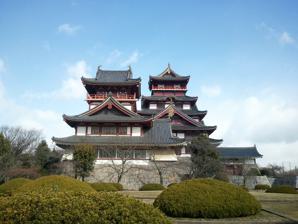
Building: Fushimi Castle
Country: Japan
Year built: 1594
Castle in Kyoto, Japan Fushimi Castle 伏見城 Fushimi-ku , Kyoto , Japan Fushimi Castle 伏見城 Show map of Kyoto Prefecture Fushimi Castle 伏見城 Show map of Japan Type Azuchi-Momoyama castle Site information Controlled by Toyotomi Hideyoshi (1592–1598) Torii Mototada (1598–1600) Tokugawa shogunate (1600–1623) Japan (1964–present) Condition Reconstructed; buildings closed to the public since 2003 Site history Built 1592–1594, rebuilt late 1590s, again in 1964 Built by Toyotomi Hideyoshi (original) In use 1592–1623 Materials stone, wood, plaster, gold Demolished 1596 by an earthquake; dismantled 1623 Fushimi Castle ( 伏見城 , Fushimi-jō ) , also known as Momoyama Castle ( 桃山城 , Momoyama-jō ) or Fushimi-Momoyama Castle , is a Japanese castle located in Fushimi Ward , Kyoto . Fushimi Castle was constructed from 1592 to 1594 by Toyotomi Hideyoshi at the end of the Sengoku period as his retirement residence. Fushimi Castle was destroyed in the 1596 Keichō–Fushimi earthquake and rebuilt before eventually being demolished in 1623 and its site later used for the tomb of Emperor Meiji . The current Fushimi Castle is a replica constructed in 1964 near the original site in Fushimi. The Azuchi–Momoyama period of Japanese history partially takes its name from Fushimi Castle. History Golden Tea Room in Fushimi Castle Construction of the original Fushimi Castle begun in 1592, the year after Toyotomi Hideyoshi 's retirement from the regency , and was completed in 1594. Twenty provinces provided workers for the construction, which numbered between 20,000 and 30,000. Fushimi Castle before being demolished in 1623. Though bearing the external martial appearance of a castle, the structure was intended as a retirement palace for Hideyoshi, and was furnished and decorated as such. It is particularly famous for its Golden Tea Room , in which both the walls and the implements were covered in gold leaf . The castle was intended to be the site for Hideyoshi's peace talks with Chinese diplomats seeking an end to the Seven-Year War in Korea , but an earthquake destroyed the castle entirely only two years after its completion. Karamon gate was moved to Nishi Hongan-ji It was rebuilt soon afterwards, and came to be controlled by Torii Mototada , a vassal of Tokugawa Ieyasu . In 1600, the castle fell in a famous and significant siege by Ishida Mitsunari . Torii, in a celebrated act of honor and bravery, defended the castle for eleven days, delaying Ishida's forces and allowing his lord Tokugawa time to build his own army. This had a profound effect on the Battle of Sekigahara that came soon afterwards, and which marked the final victory of Tokugawa Ieyasu over all his rivals. Fushimi-Momoyama Castle in autumn In 1623, the castle was dismantled, and many of its rooms and buildings were incorporated into castles and temples across Japan. Several temples in Kyoto , such as Yōgen-in ( 養源院 ), Genkō-an ( 源光庵 ), and Hōsen-in ( 宝泉院 ), have a blood-stained ceiling that had been the floor of a corridor at Fushimi Castle where survivors of Torii's garrison had committed seppuku after the castle's defenses were breached. In 1912, the tomb of Emperor Meiji was built on the original site of the castle. The castle was not rebuilt until 1964, when a replica was created very nearby and primarily in concrete. The new structure served as a museum of the life and campaigns of Hideyoshi, and as the main attraction of a small theme park called "Castle Land", but was closed to the public in 2003. The castle grounds, however, were reopened in 2007. See also Jurakudai —Hideyoshi's previous luxurious residence from 1587 to 1594 References